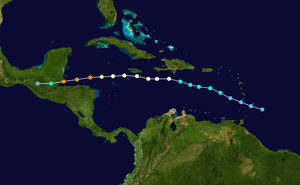
La saison cyclonique 2001 dans l'océan Atlantique nord commence officiellement le 1ᵉʳ juin et se finit le 30 novembre 2001. Elle respecte ces conventions en commençant le 5 juin avec la tempête tropicale Allison et en se terminant le 6 décembre avec l'ouragan Olga. Elle est cependant au-dessus de la moyenne en termes d'activité. Les tempêtes de cette saison ayant causé le plus de dégâts sont la tempête tropicale Allison, qui a causé de très grandes inondations au Texas, l'ouragan Iris qui a frappé le Belize, et l'ouragan Michelle, qui a frappé plusieurs pays. Trois cyclones tropicaux ont frappé les États-Unis, trois ont directement affecté le Canada et trois autres ont directement affecté le Mexique et l'Amérique centrale. Au total, la saison a fait 105 blessés et a causé 7,1 milliards de dollars de dégâts. En raison de leur très grande force, les noms d'Allison, Iris et de Michelle ont été retirés de la liste de l'Organisation météorologique mondiale.
L'ouragan Iris est la onzième dépression tropicale, la neuvième tempête tropicale, le cinquième ouragan, et le troisième ouragan majeur de la Saison cyclonique 2001 dans l'océan Atlantique nord dans le bassin de l'océan Atlantique.